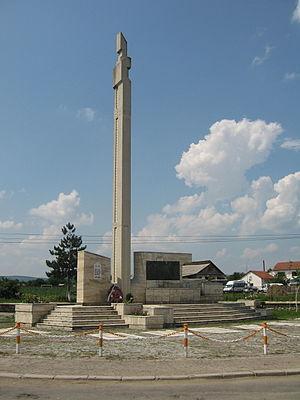
Flămânzi est une ville de Moldavie roumaine, dans le județ de Botoșani.